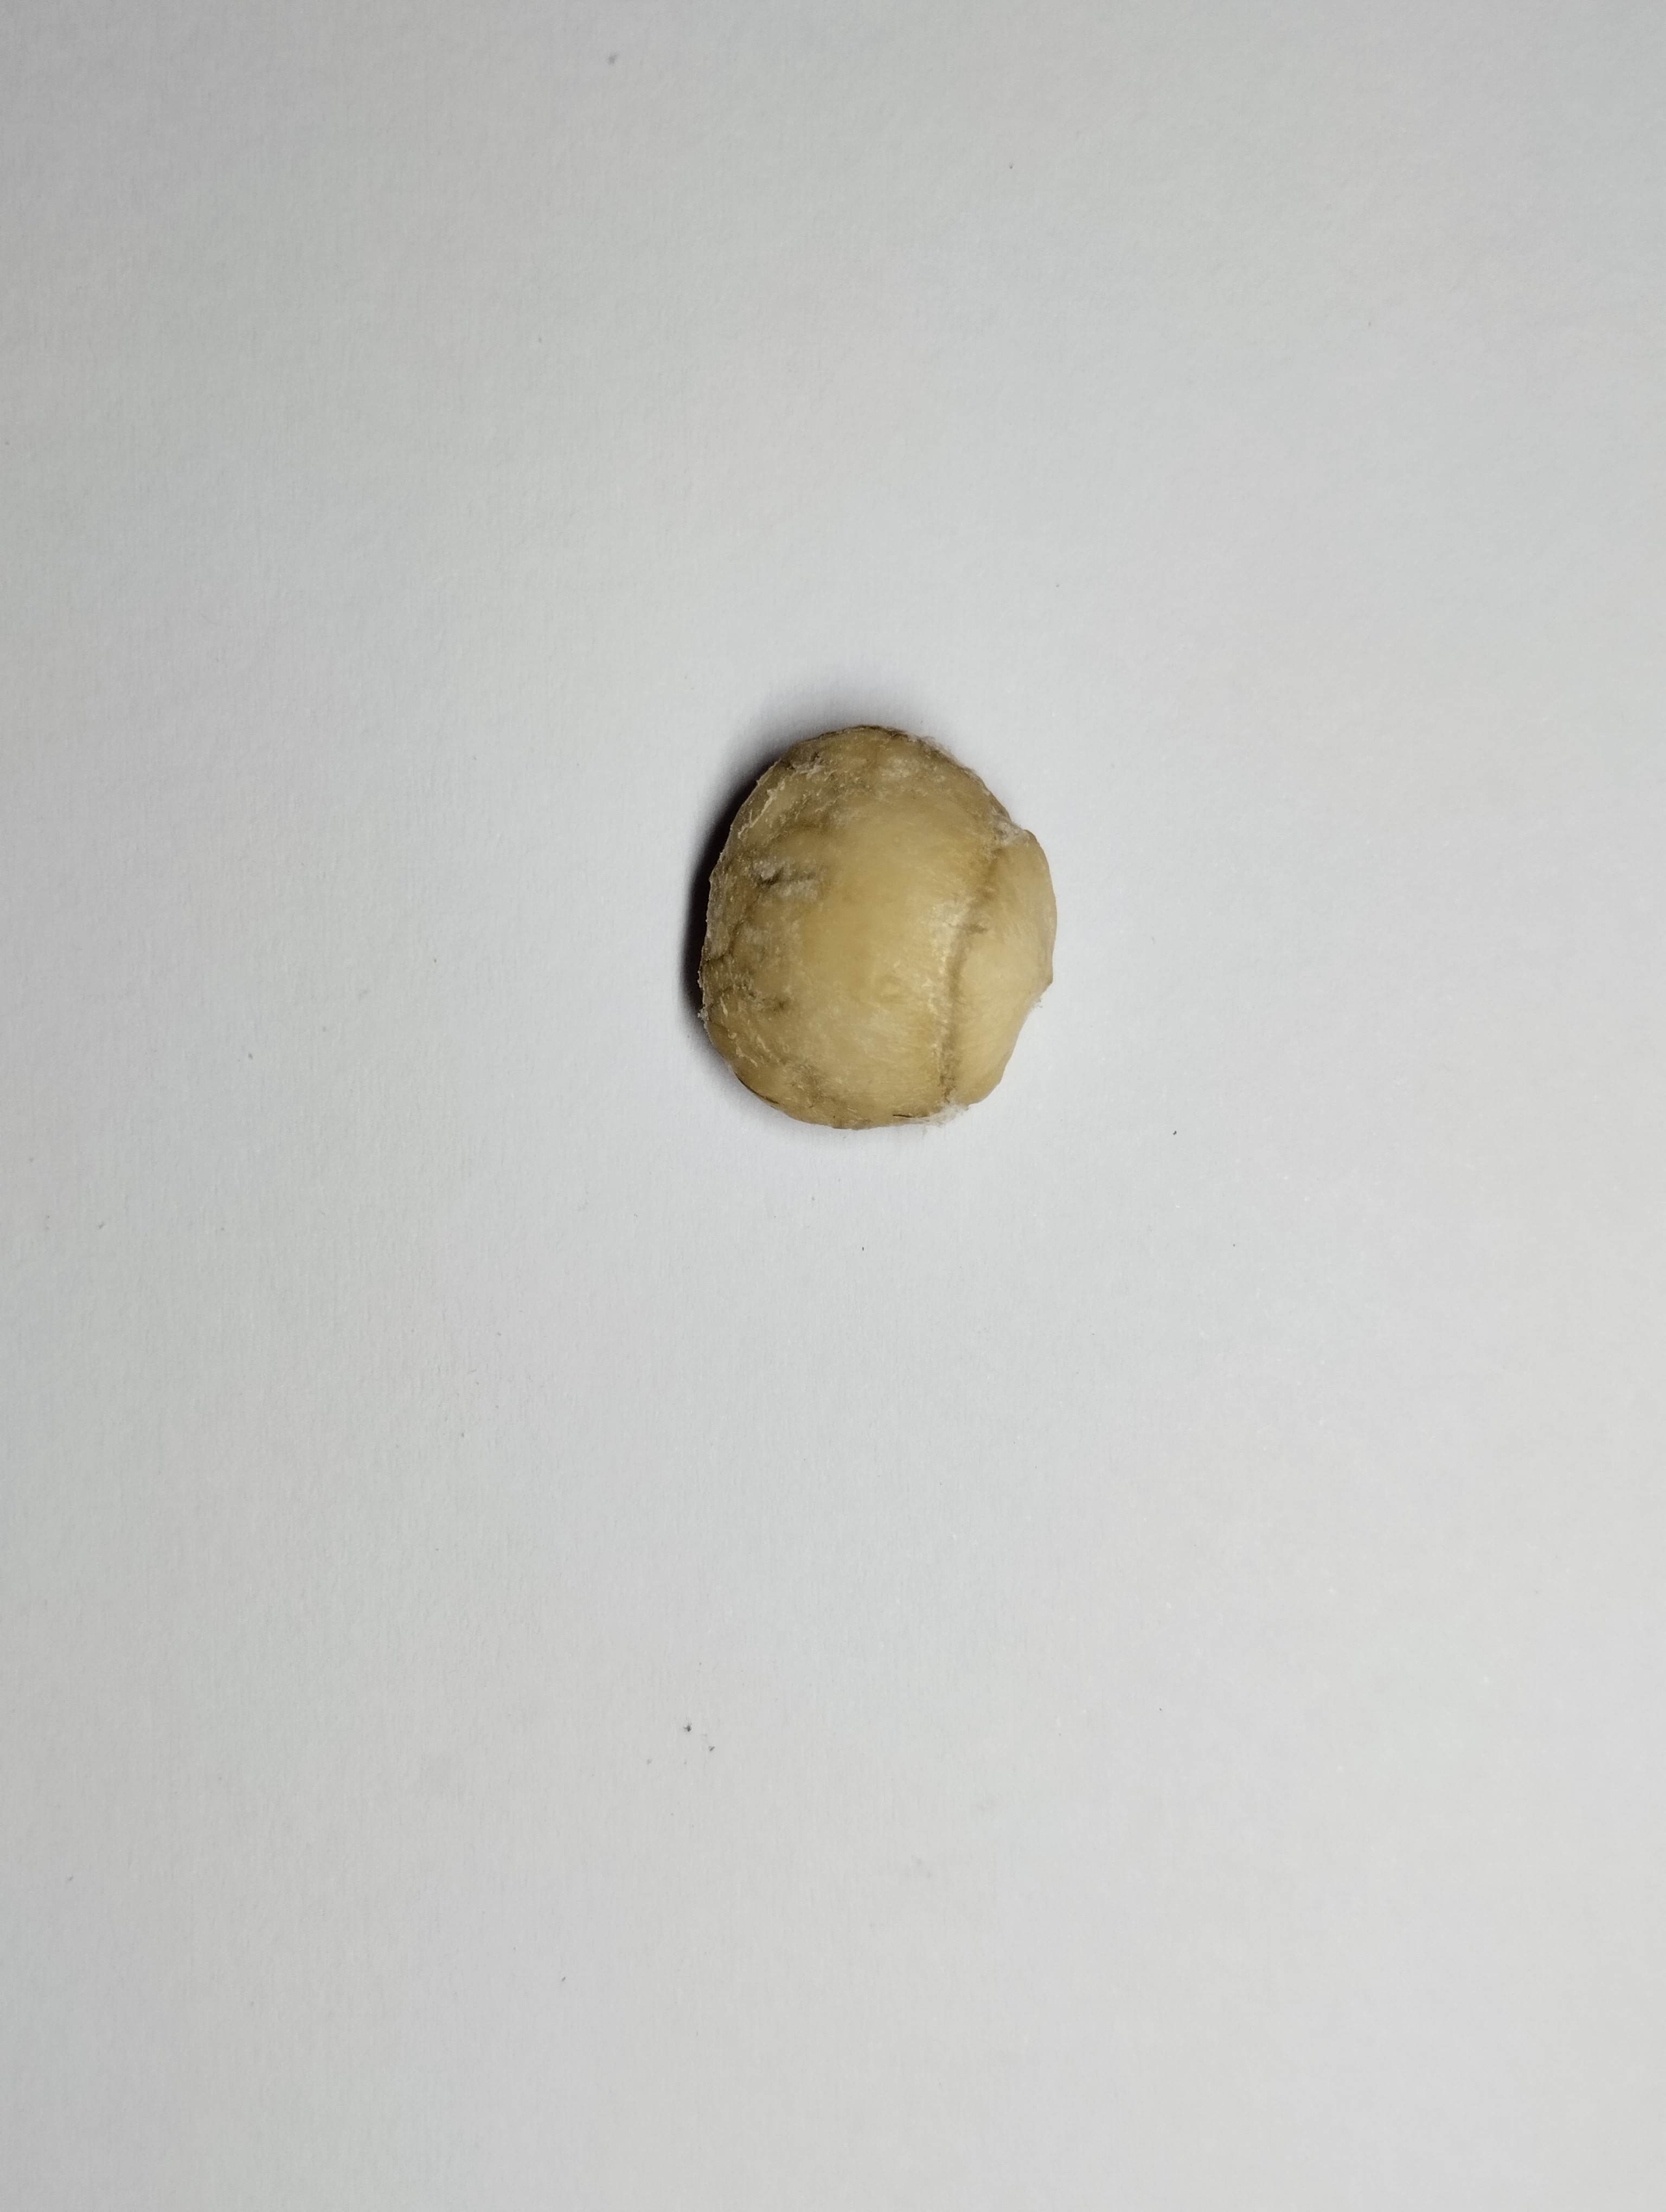
Label: bagus (good seed)